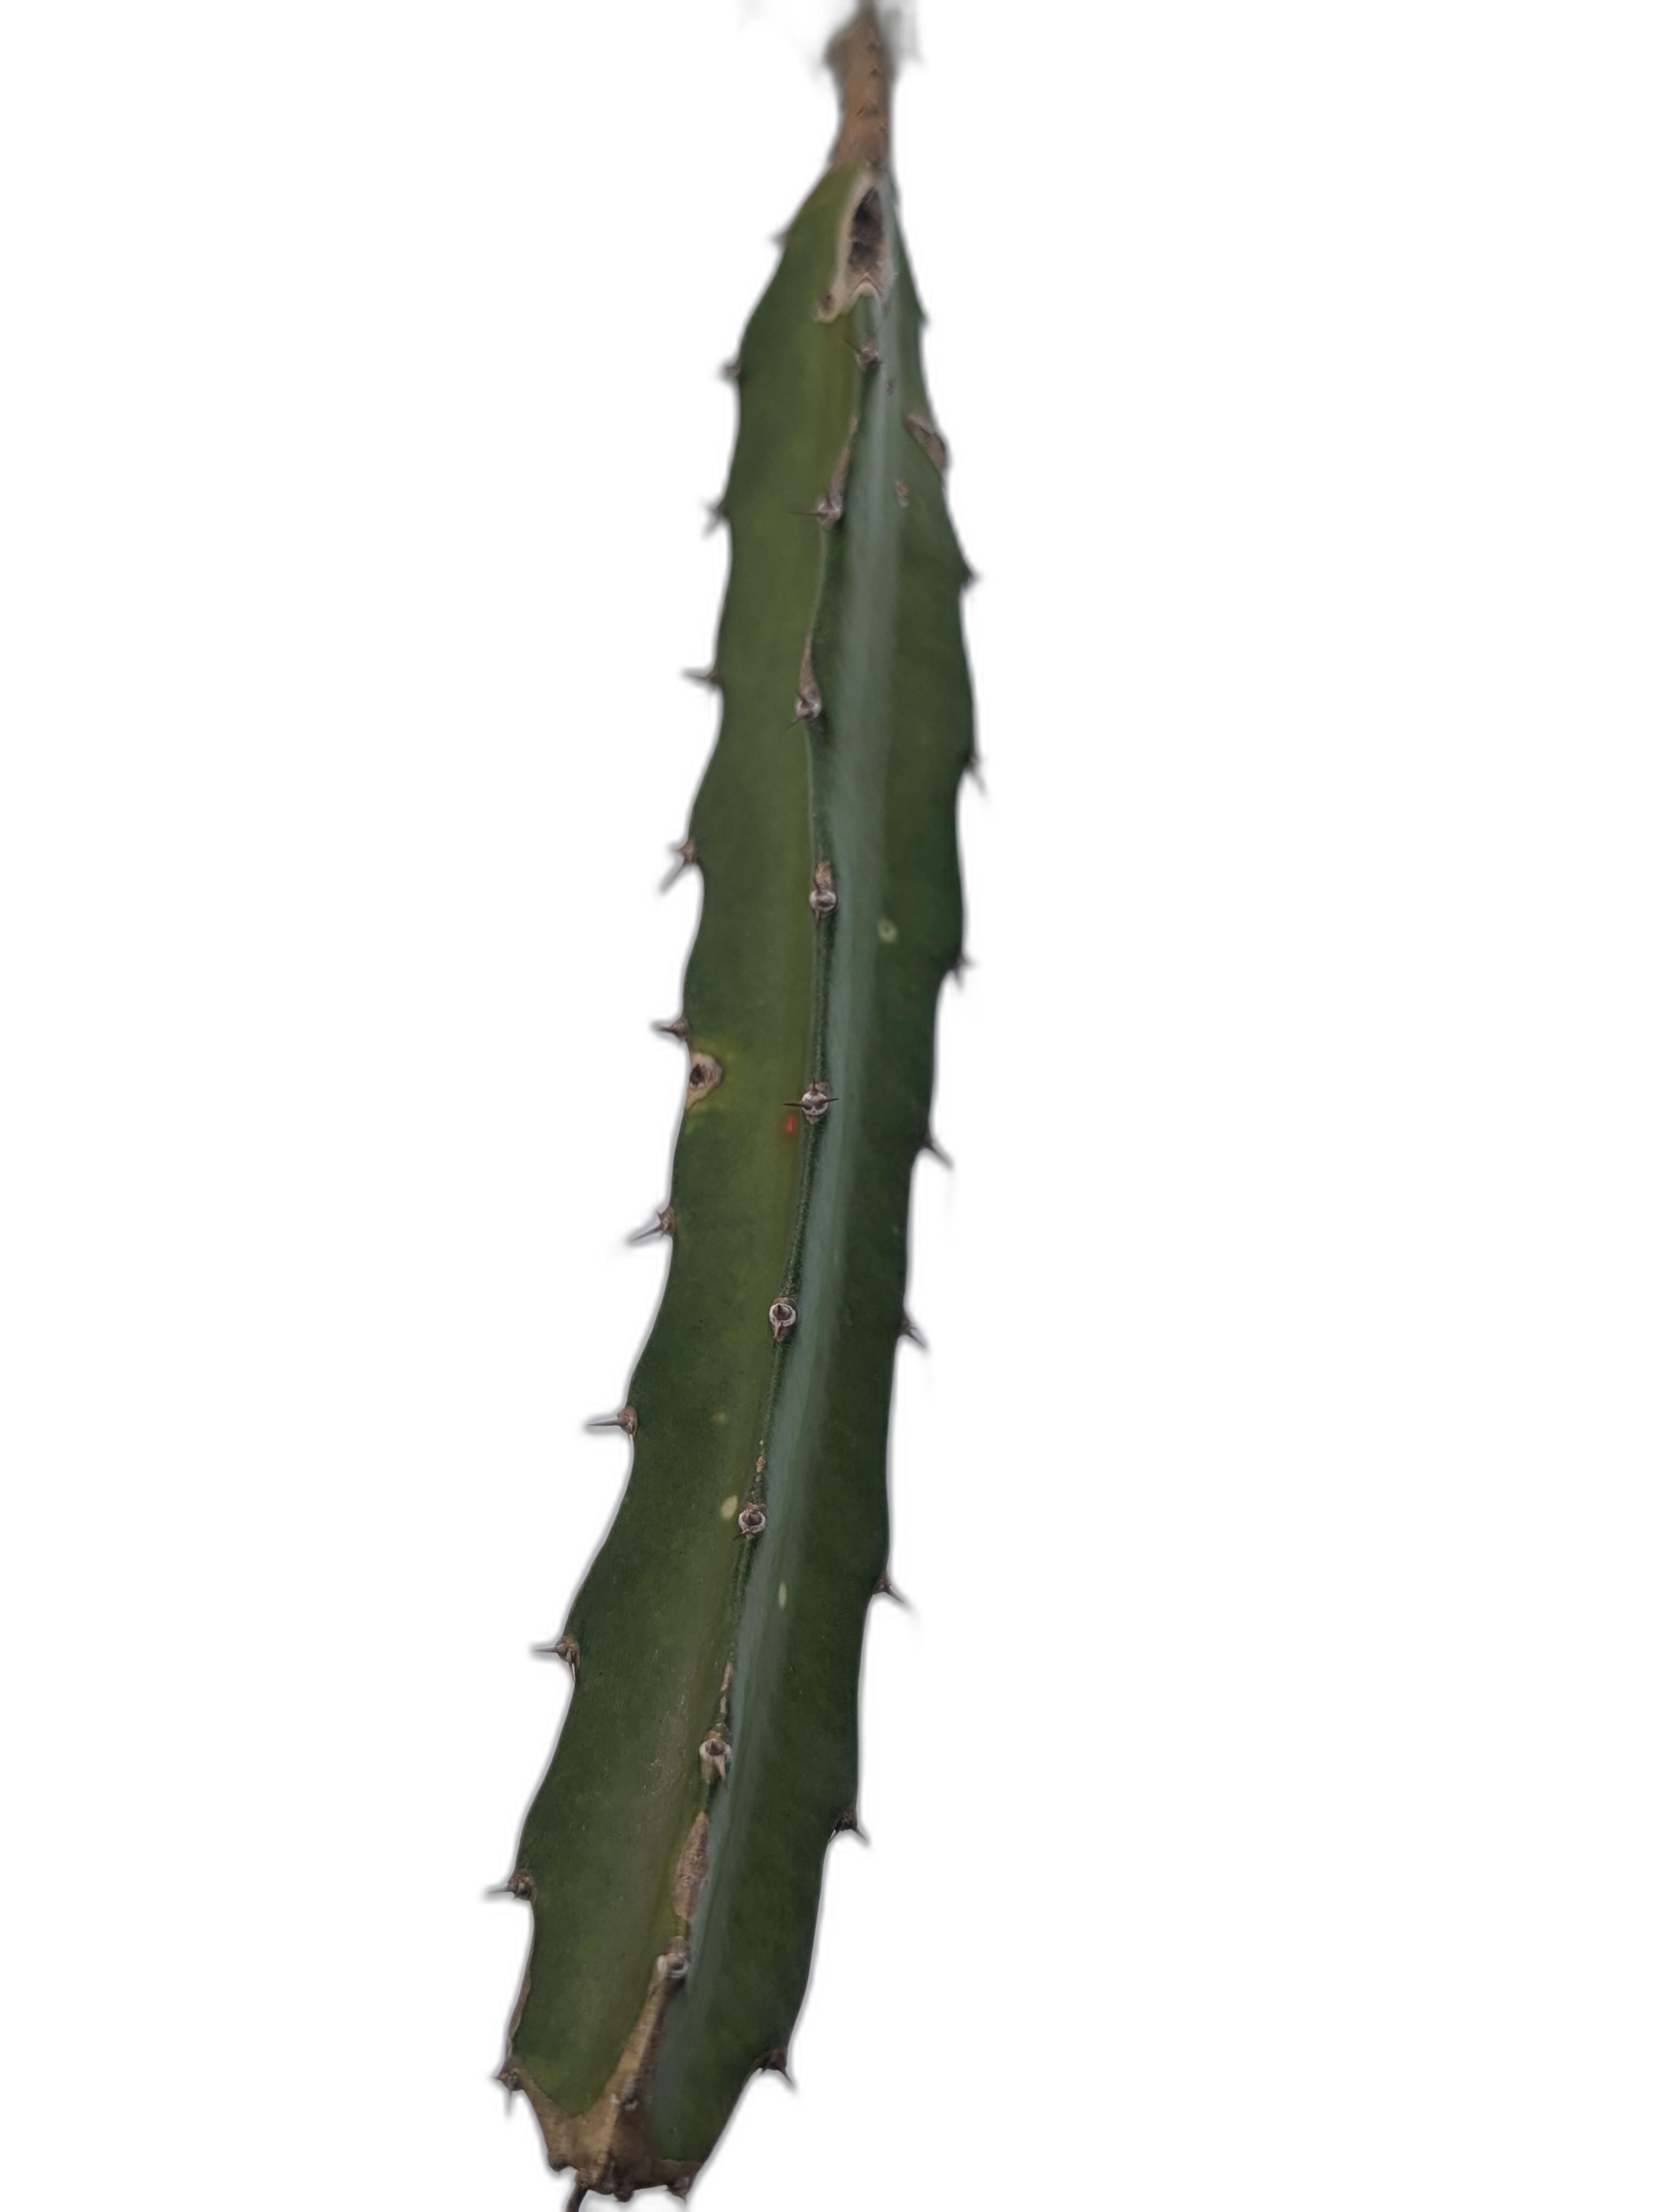
Label: Good leaf